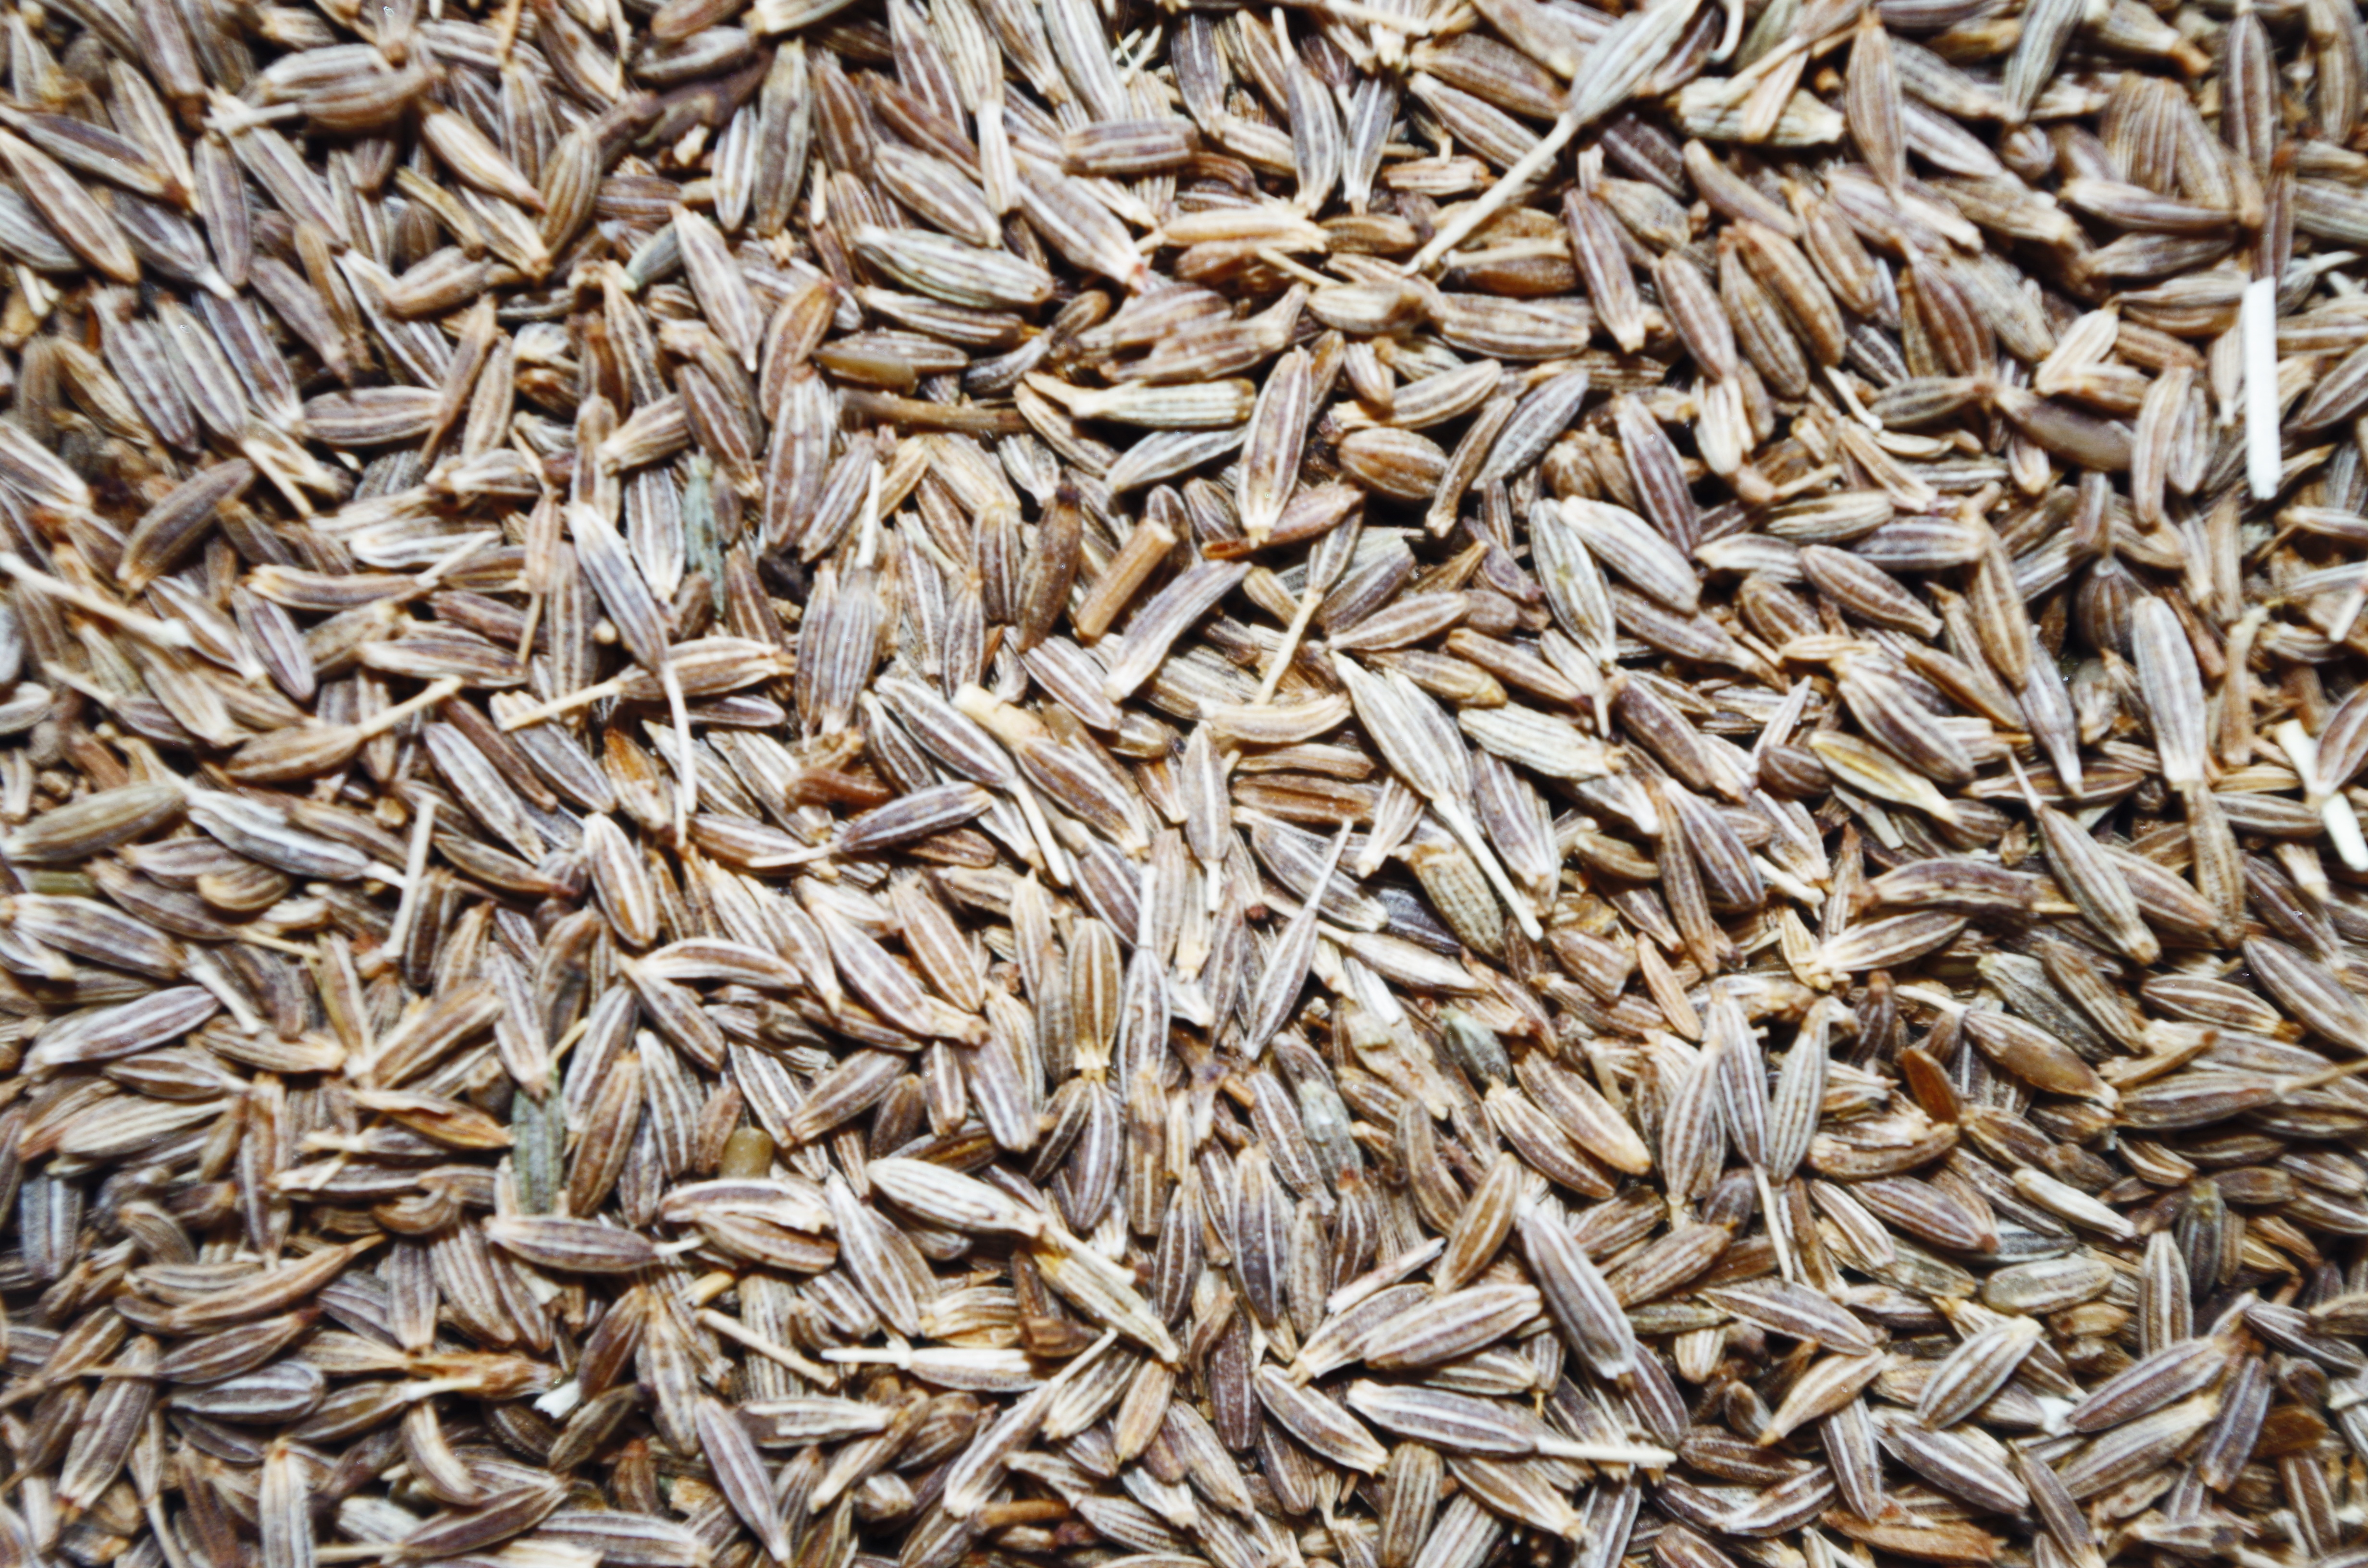
plant, barley, dish, food, pepper, produce, crop, cereal, rye, vegetarian food, aromatic, flavor, caraway, emmer, husk, cumin, sunflower seed, whole cumin, grass family, apiales, whole grain, parsley family